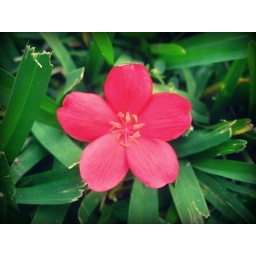
with the same pink flower, it was onlyone in all that green grass.